Pipe (fluid conveyance)

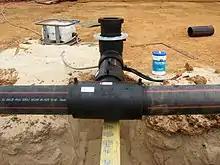
A HDPE ring main that has been joined with an Electrofusion Tee.

"" typically uses a "push-on" gasket style of pipe that compresses a gasket into a space formed between the two adjoining pieces. Push-on joints are available on most types of pipe. A pipe joint lubricant must be used in the assembly of the pipe. Under buried conditions, gasket-joint pipes allow for lateral movement due to soil shifting as well as expansion/contraction due to temperature differentials. Plastic MDPE and HDPE gas and water pipes are also often joined with Electrofusion fittings.